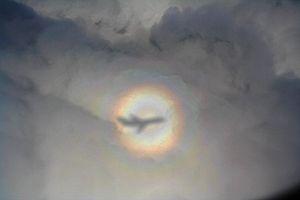
Une gloire est un phénomène optique entourant un objet matériel, ayant la forme d'une ellipse aux couleurs de l'arc-en-ciel. Il s'agit d'un ou plusieurs séries d'anneaux colorés vus par un observateur autour de son ombre portée sur un nuage constitué principalement par de nombreuses petites gouttelettes d'eau, sur du brouillard ou, mais très rarement, sur de la rosée. Le phénomène est beaucoup plus petit qu'un arc-en-ciel, 5° à 20° d'ouverture par rapport au centre, et son diamètre dépend de la grosseur des gouttelettes. Il s'agit d'une forme d'anthélie.